Sourp Kevork Church, Limassol

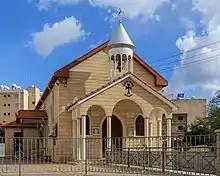
Sourp Kevork church in Limassol

Sourp Kevork (Saint George) is the Armenian Apostolic church in Limassol, Cyprus.